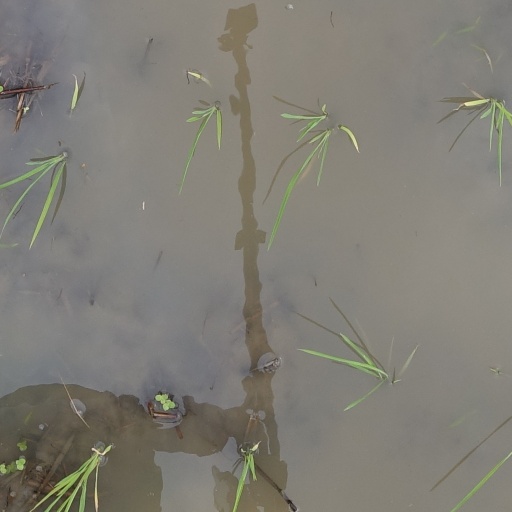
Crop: rice